Maritime history of the Channel Islands

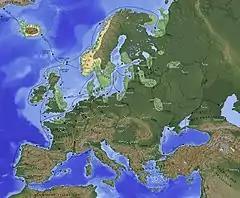
Travels of the Vikings

The arrival of Christianity including Samson of Dol, Helier, Marcouf and Magloire shows the rise in regular shipping to and from the islands in the 6th century.